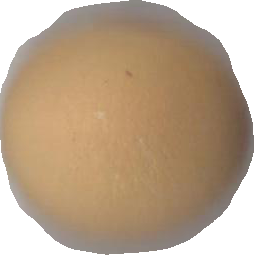
Variety: Dega